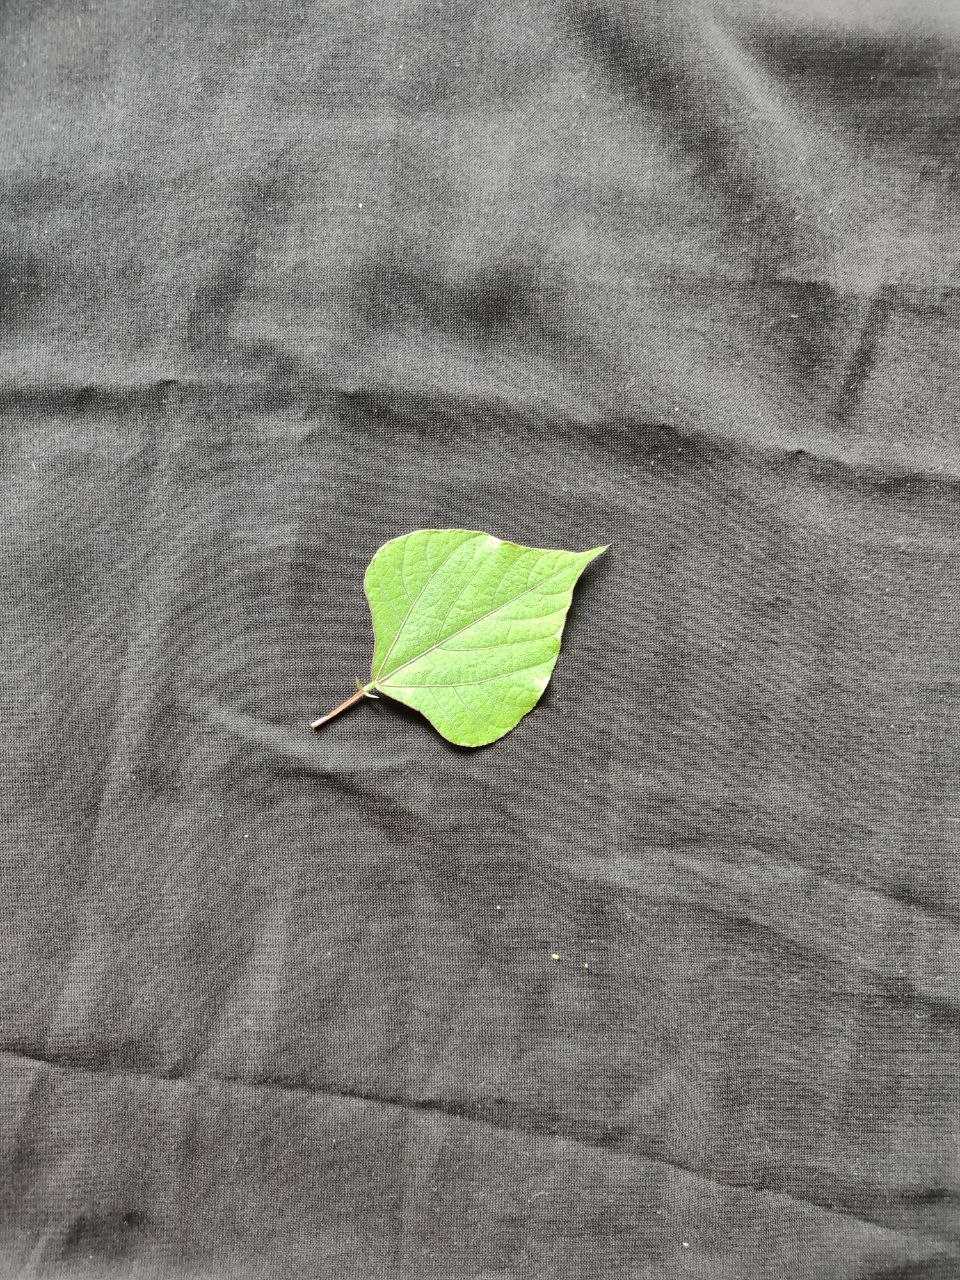
Crop: bean
Leaf condition: Fresh Leaf